Arran hydro-electric schemes

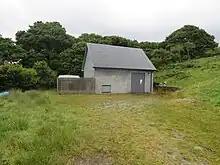
The Dougarie turbine house. The Allt Gobhlach is just behind the building.

Dougarie Hydro-Electric Scheme is located near Pirnmill, on the west coast of Arran. It is a run-of-the-river scheme, utilising the waters of the Allt Gobhlach. A concrete intake structure, including a header tank, was constructed at the upper end of the scheme. The upper end of the pipeline consists of of diameter High-density polyethylene (HDPE) pipe. At the lower end, of diameter ductile iron pipe completes the connection to the turbine house. This provides a head of to the Canyon turbine, which is rated at 500 kW. The scheme was designed by Campbell of Doune.